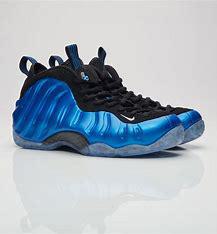
Brand: Nike
Model: Air Foamposite One